1988 Winter Olympics

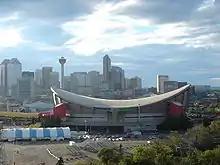
Exterior shot of an indoor arena. The building has a sloped roof in the shape of a reverse hyperbolic paraboloid and a primarily-concrete outer facing with red towers at the corners. Several skyscrapers are visible in the background.

Bill Pratt was a former general contractor who took over as OCO'88 president in 1983. He was the main manager that oversaw the construction of the Olympic megaproject. Donald Jacques, a former general manager of the Calgary Exhibition and Stampede, once said, "Because of him, everything was built on time and on budget." However, Bill Pratt was controversial by rubbing many of his colleagues the wrong way. One former co-worker once predicted back in 1983: "He will get everything built. There may not be many (of us) left around to enjoy it, but he'll get it done." His relations with the news media were also strained at times. He had barely settled into his new position when the Calgary press media began criticizing OCO'88 for excessive secrecy and for awarding Olympic contracts to Calgary's PR firm Francis Williams and Johnson Ltd. Pratt was a director of that firm, before accepting the organizing committee job. OCO'88 had insisted that there was no conflict of interest involved in the whole process. Therefore, Pratt declared: "I have been nailed for a lot, but that does not bother me. The record stands". After the 1988 Winter Olympics bid was won in 1981, OCO'88 made a new technical assessment and had to re-plan all the originally proposed competition venues except for the few that already existed and were within the campus of the University of Calgary.